Emmanuel Burriss

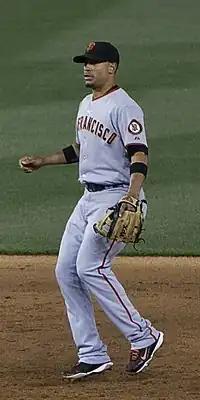
Burris playing for the San Francisco Giants in 2009

Burriss began his professional career in 2006 with the Salem-Keizer Volcanoes of the Single-A short season Northwest League. Playing 65 games, he batted .307. Burriss' 35 stolen bases led the league, and he finished third with 50 runs scored (tied with Tyler Colvin's total behind Mike Epping's 53 and Matt Camp's 51) and fourth with 78 hits (behind Camp's 87, Daniel Mayora's 84, and Cyle Hankerd's 83).